Atigun Pass

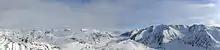
Atigun Pass, facing north.

Atigun Pass, elevation , is a high mountain pass across the Brooks Range in Alaska, located at the head of the Dietrich River. It is where the Dalton Highway crosses the Continental Divide (at mile marker 244), and is the highest pass in Alaska that is maintained throughout the year. Atigun is the only pass in the Brooks Range that is crossed by a road. The pass has been responsible for taking many drivers off the road and is also home to avalanches during the winter.